Randy Starks

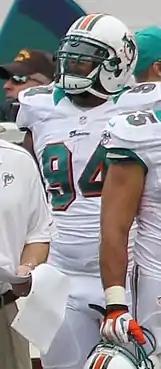
Starks with the Miami Dolphins in 2012

Randolph Starks Jr. (born December 14, 1983) is an American college football coach and former player. He is the head football coach for Eureka College, a position he has held since 2024. Starks played professionally as a defensive end for 12 seasons, from 2004 to 2015, in the National Football League (NFL) with the Tennessee Titans, Miami Dolphins, and Cleveland Browns. He played college football for the Maryland Terrapins. Starks was selected by the Titans in the third round of the 2004 NFL draft.